Gérard Vignoble

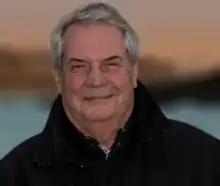
Vignoble in 2012

Gérard Antoine Gaston Vignoble (29 October 1945 – 22 August 2022) was a French politician. A member of the Centre of Social Democrats, he served in the National Assembly from 1988 to 1997 and again from 2002 to 2007.